Events and festivals in Peja

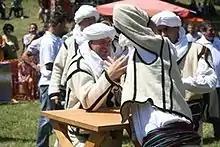
games

Rugova Traditional Games, are among the most frequented cultural events in Peja, representing the values inherited throughout the years in the Rugoves jane " Lojrat Tradicionale ne Rugove. Wrestling is the main activity in this program, accompanied by other types of sports, traditional food, and drinks. These games have been successfully carried out throughout the past two decades, being an avenue of expression for the original values of skill games, songs, and dances of the Rugova region.